Holden (automobile)

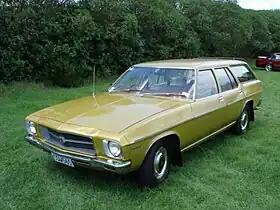
Holden HQ Kingswood Wagon (1971–1974)

The Holden is a full-sized car produced by the company of the same name across 5 generations from 1948 until 1984. The Holden is also commonly referred to by their model designation (e.g., HQ) and also the H Series. The Holden was introduced to be Australia's car, being the first full scale produced automobile exclusive to the country. Prior to which, General Motors Holden's Ltd. assembled imported CKD kits from overseas General Motors subsidiaries such as Chevrolet, Buick, Vauxhall and others. And the only other cars built in the country being Ford and Chrysler vehicle bodies fitted to imported chassis. The Holden was an instant success among Australians, being the first production car built solely for Australia's unique, rough roads.